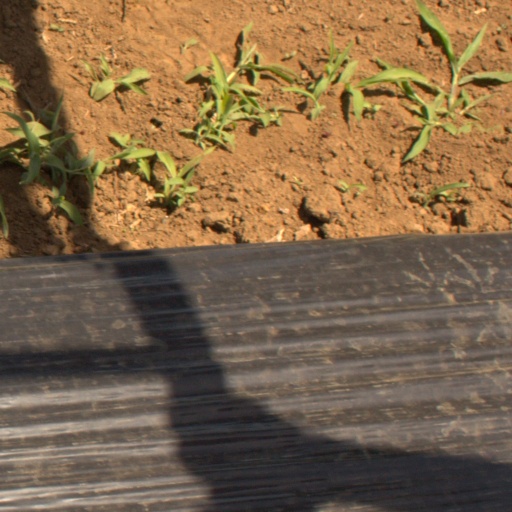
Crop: Jerusalem artichoke